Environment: real
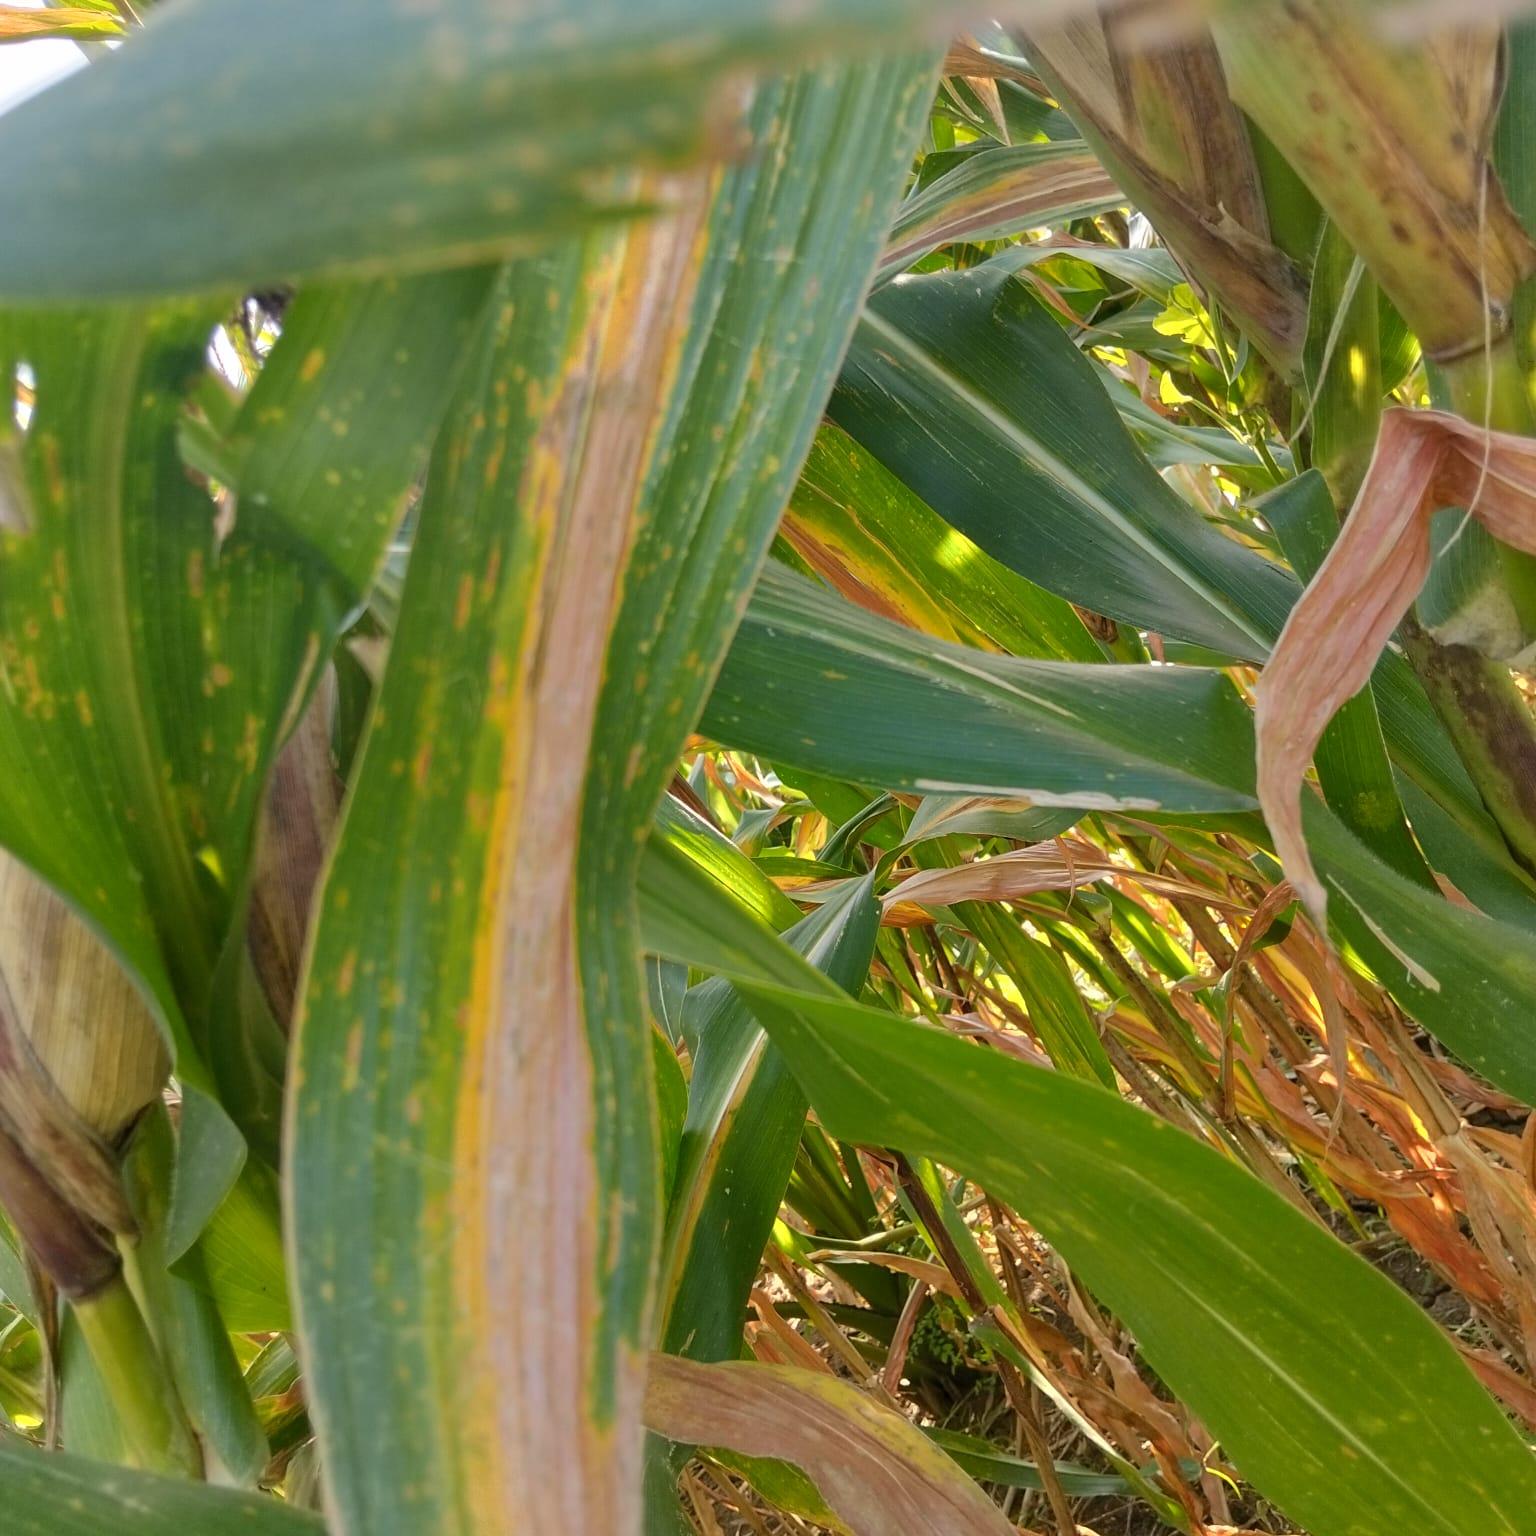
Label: nitrogen_deficiency